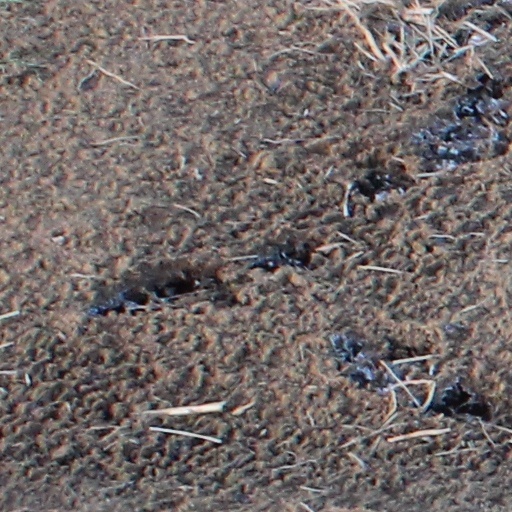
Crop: wheat